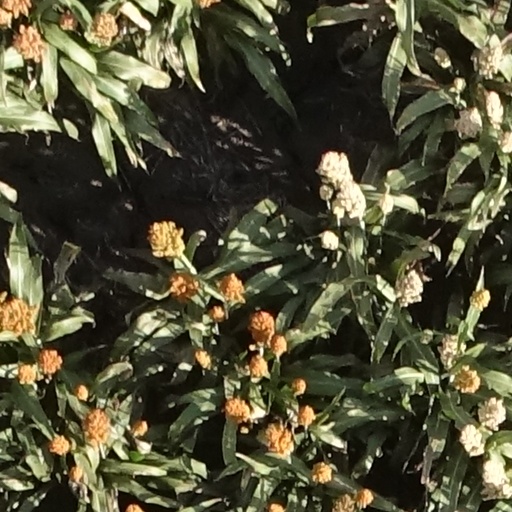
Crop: sorghum